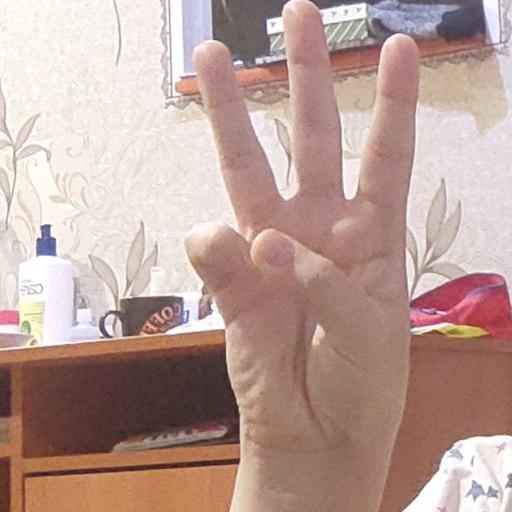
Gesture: three